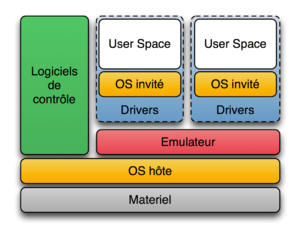
Virtualization, architecture d'un emulateur
La sécurité des hyperviseurs est relative à toute menace ou toute attaque par des virus informatiques qui remettrait en question la sécurité basée sur les services de confidentialité, d’intégrité et de disponibilité.
La virtualisation consiste, en informatique, à exécuter sur une machine hôte, dans un environnement isolé, des systèmes d'exploitation — on parle alors de virtualisation système — ou des applications — on parle alors de virtualisation applicative. Ces ordinateurs virtuels sont appelés serveur privé virtuel ou encore environnement virtuel.